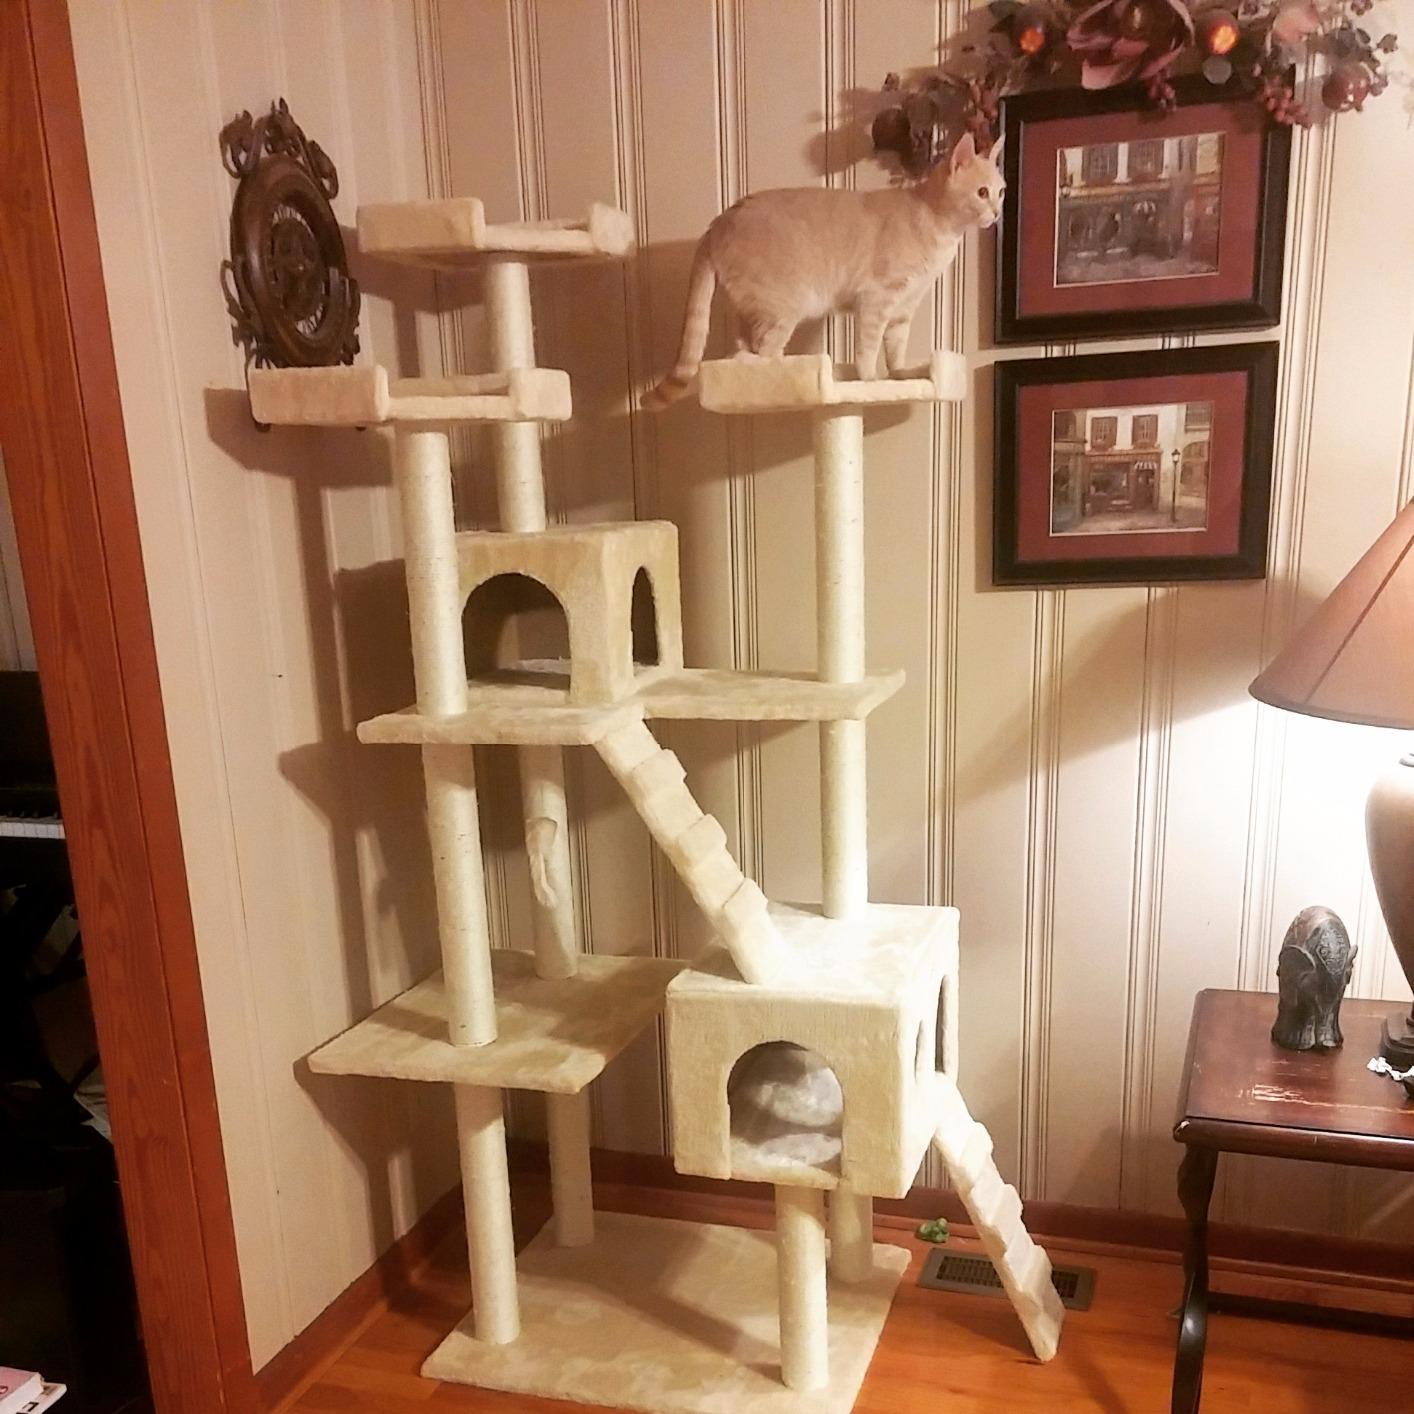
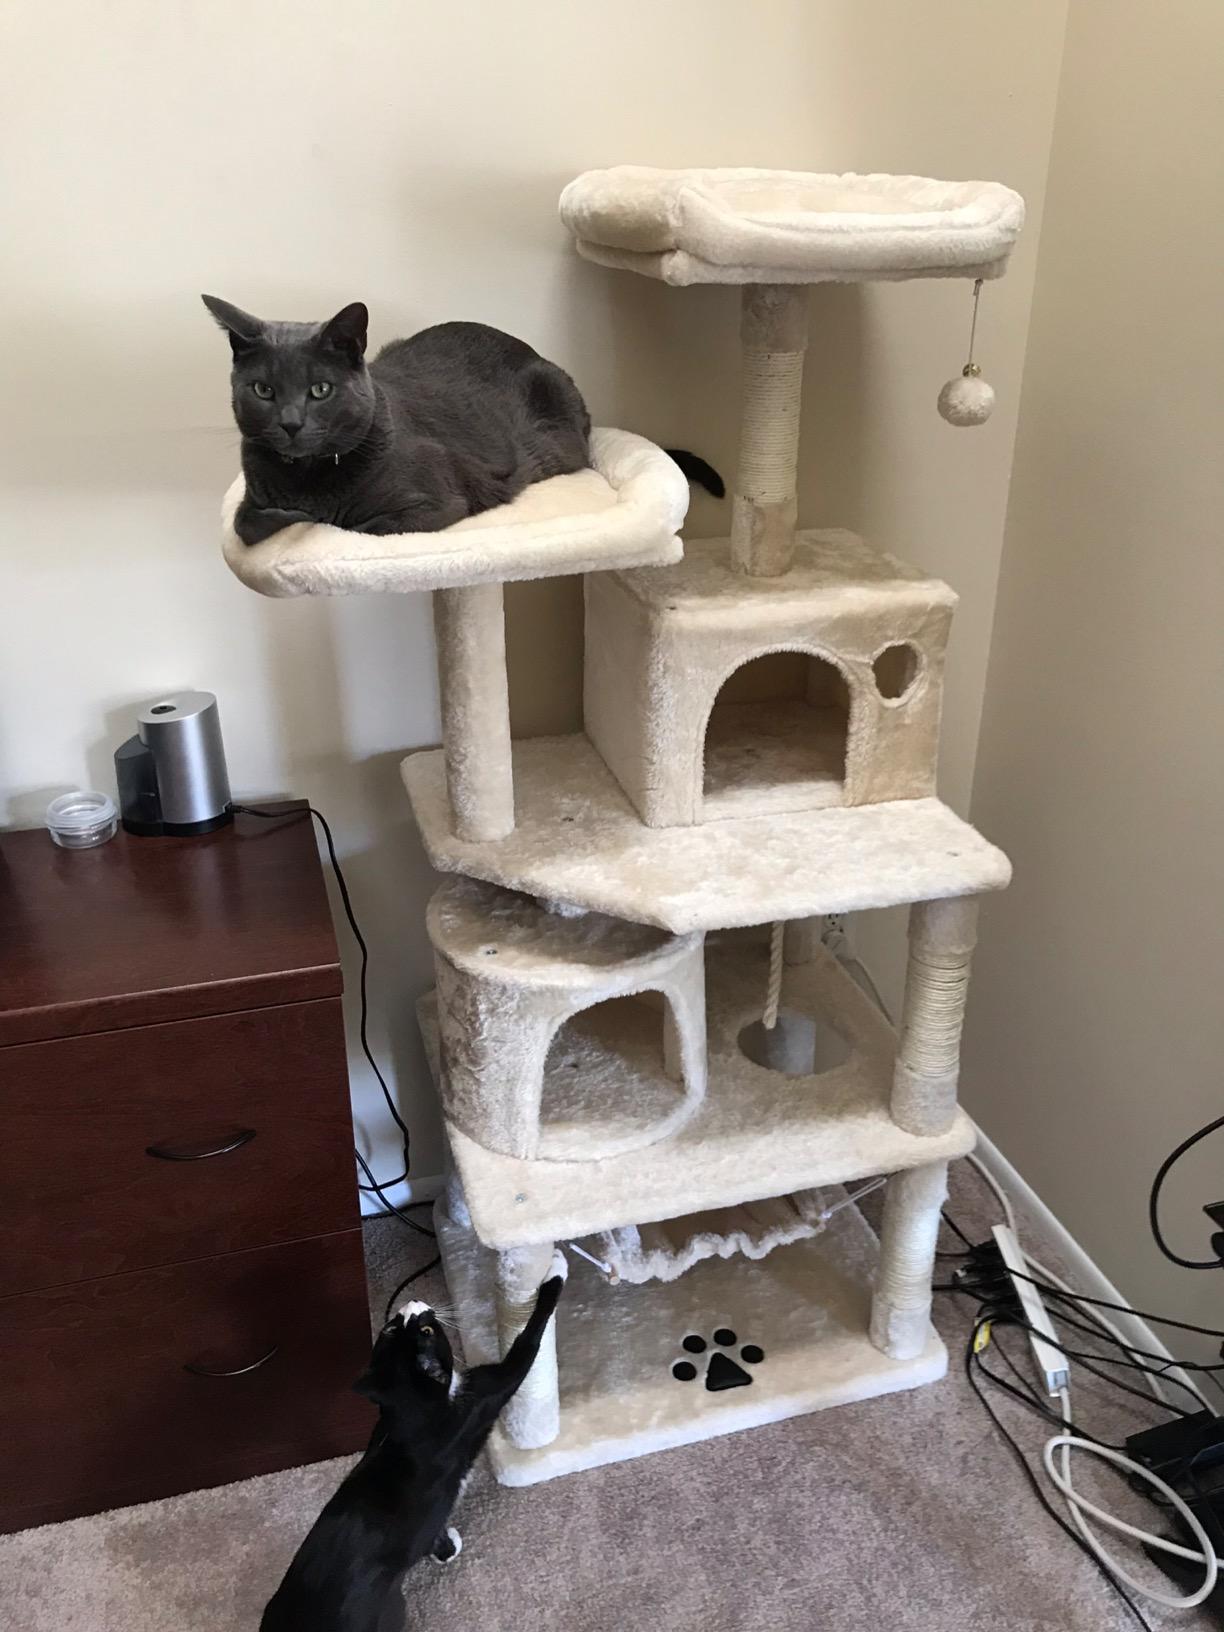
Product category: items_cat tree
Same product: no